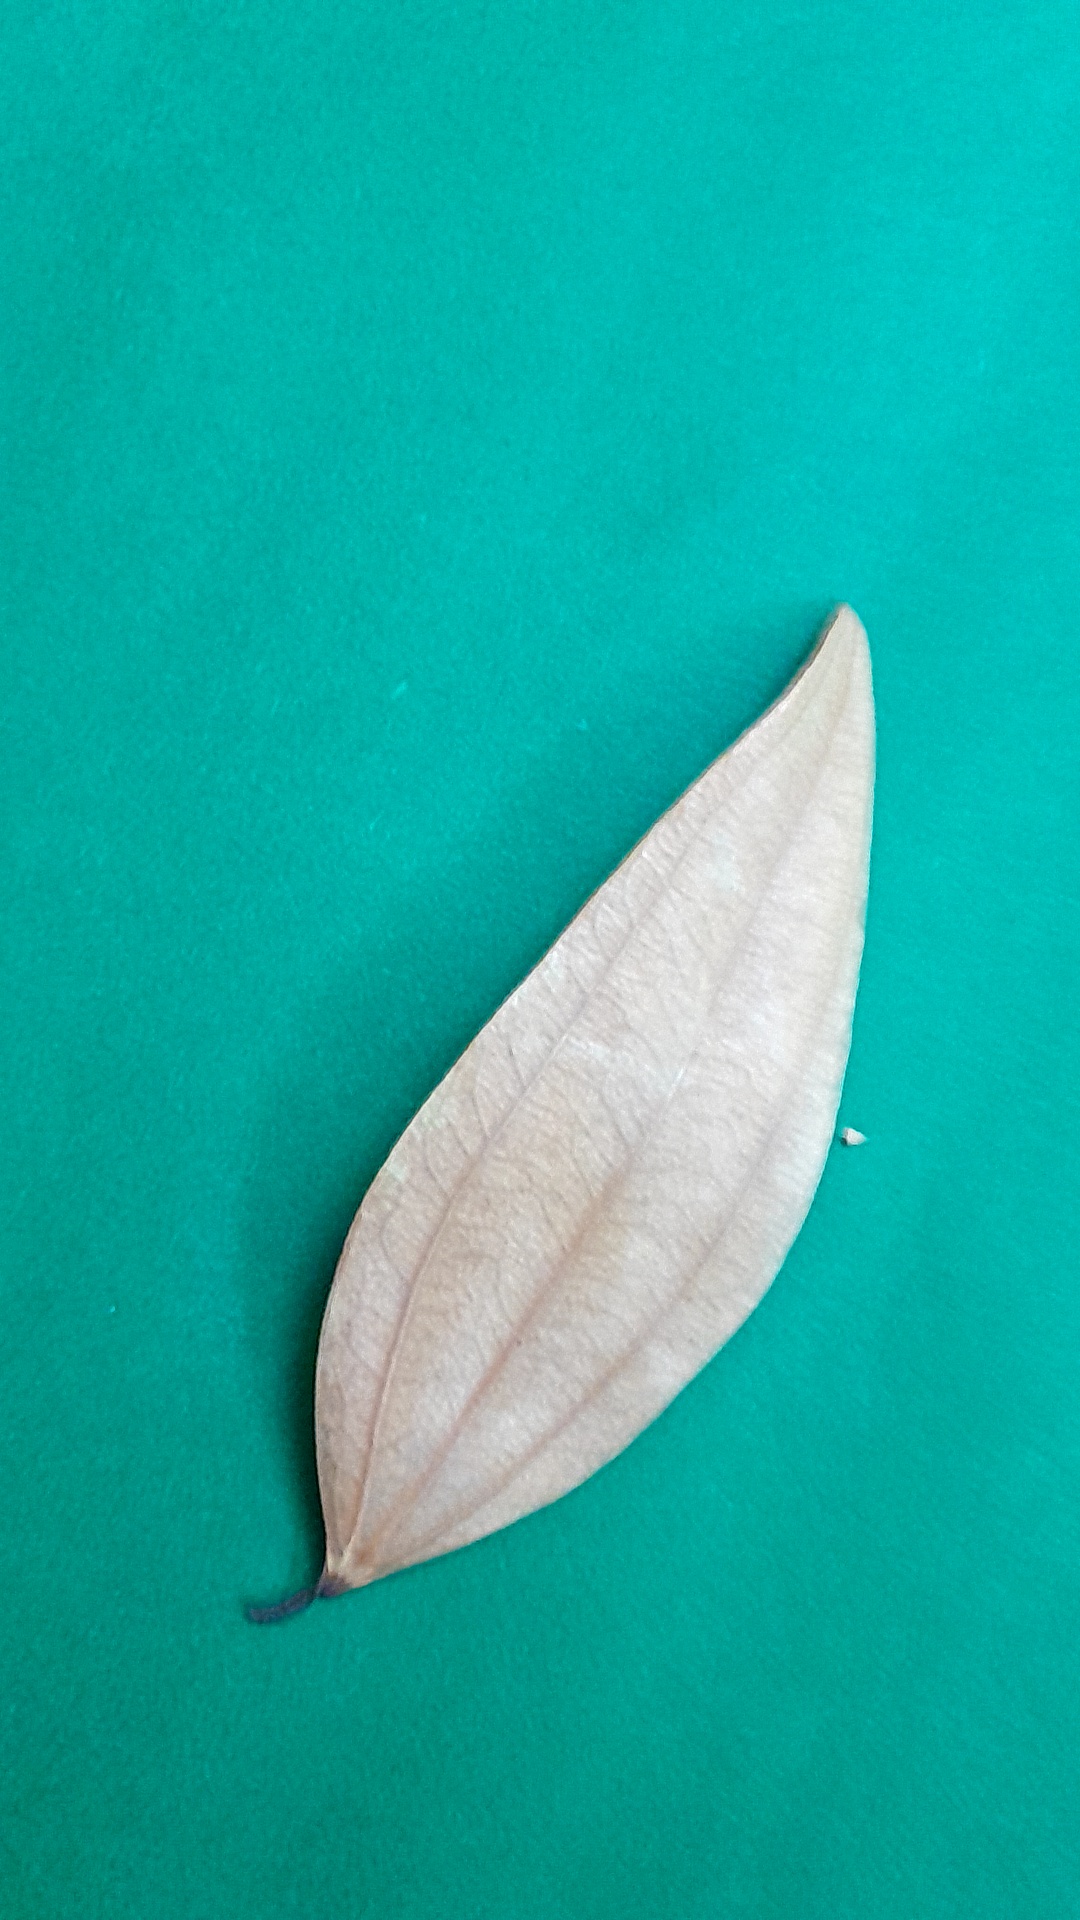
Label: Dry Leaf